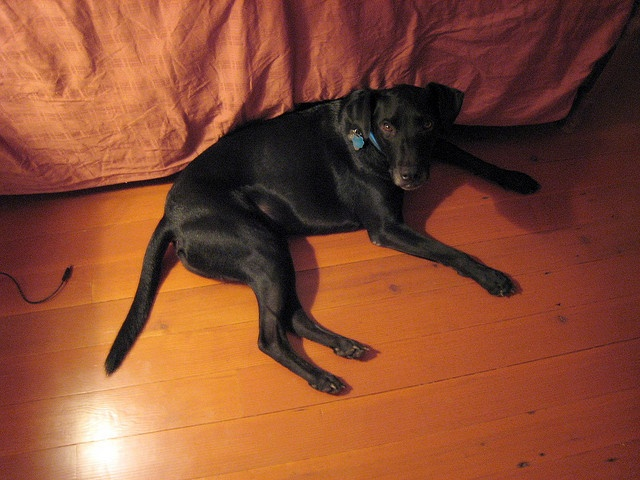
A dog lies on the floor next to a bed.
a black dog with blue collar and a brown floor
A black dog laying on the floor next to a bed.
A black dog is lying on a wooden floor.
Black dog laying on the floor in front of a bed.